Grabouw

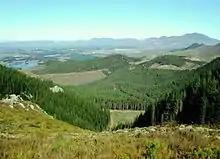

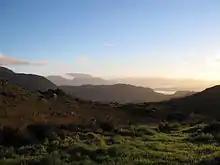

Situated by the Palmiet river in the fertile Elgin valley, Grabouw is surrounded by the Hottentots Holland and Groenland mountains to the north, and the Kogelberg Biosphere Reserve to the south. Several routes for exploring the surrounding mountains begin from the town.